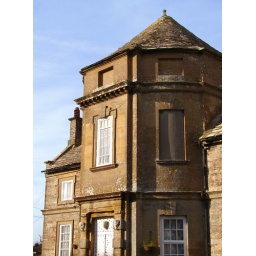
A building of around 1740 built high above the town and the Manor house it served.